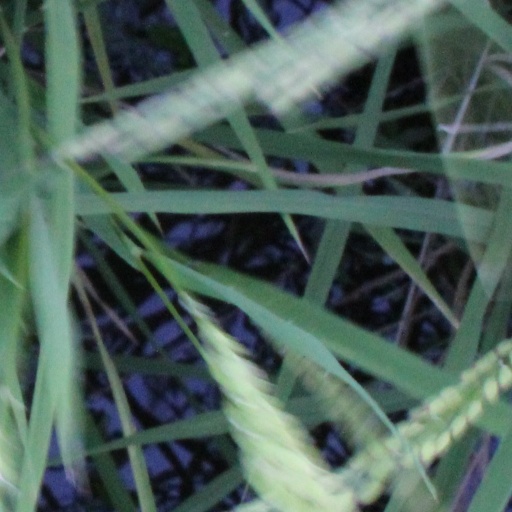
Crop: rice